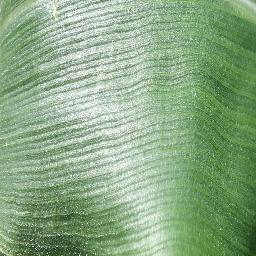
Label: Corn___healthy